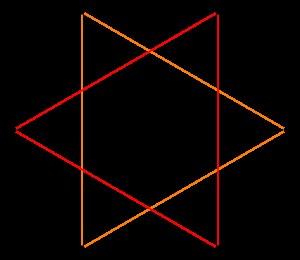
Un hexagramme ou sexagramme est une figure géométrique à six branches avec le symbole de Schläfli {6/2}, 2{3}, or {{3}}.